Battle of Medina de Rioseco

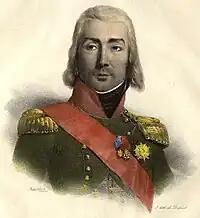
Marshal Jean-Baptiste Bessières

Cuesta, quite undeterred by his defeat the previous month, proposed a rapid coup de main toward Valladolid, astride the French communications (and incidentally his old seat of command as Captain General of Old Castile, from which he had been ejected after his rout at Cabezón.) Cuesta mustered some 350 horse—a precious, if token, force, considering Galicia and Asturias combined could not furnish as many—and several infantry battalions, but not a single cannon. The northern Juntas received Cuesta's proposals coolly; Asturias refused to be drawn into what it considered a foolhardy scheme but committed several battalions in a show of goodwill; Galicia, however, dispatched Blake to liaison with Cuesta. A professional officer of considerable talent (albeit new to command), Blake questioned the wisdom of facing the Grande Armée in open country, preferring the broken ground and hills of the north to neutralize the superiority of French arms. Of particular concern to Blake was the dilapidated Spanish cavalry, with which a descent into the plains of Castile seemed a sorry prospect. The Galician commander advocated holding and fortifying the rugged terrain of Léon and Galicia, but deferred to Cuesta.